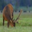
Label: deer